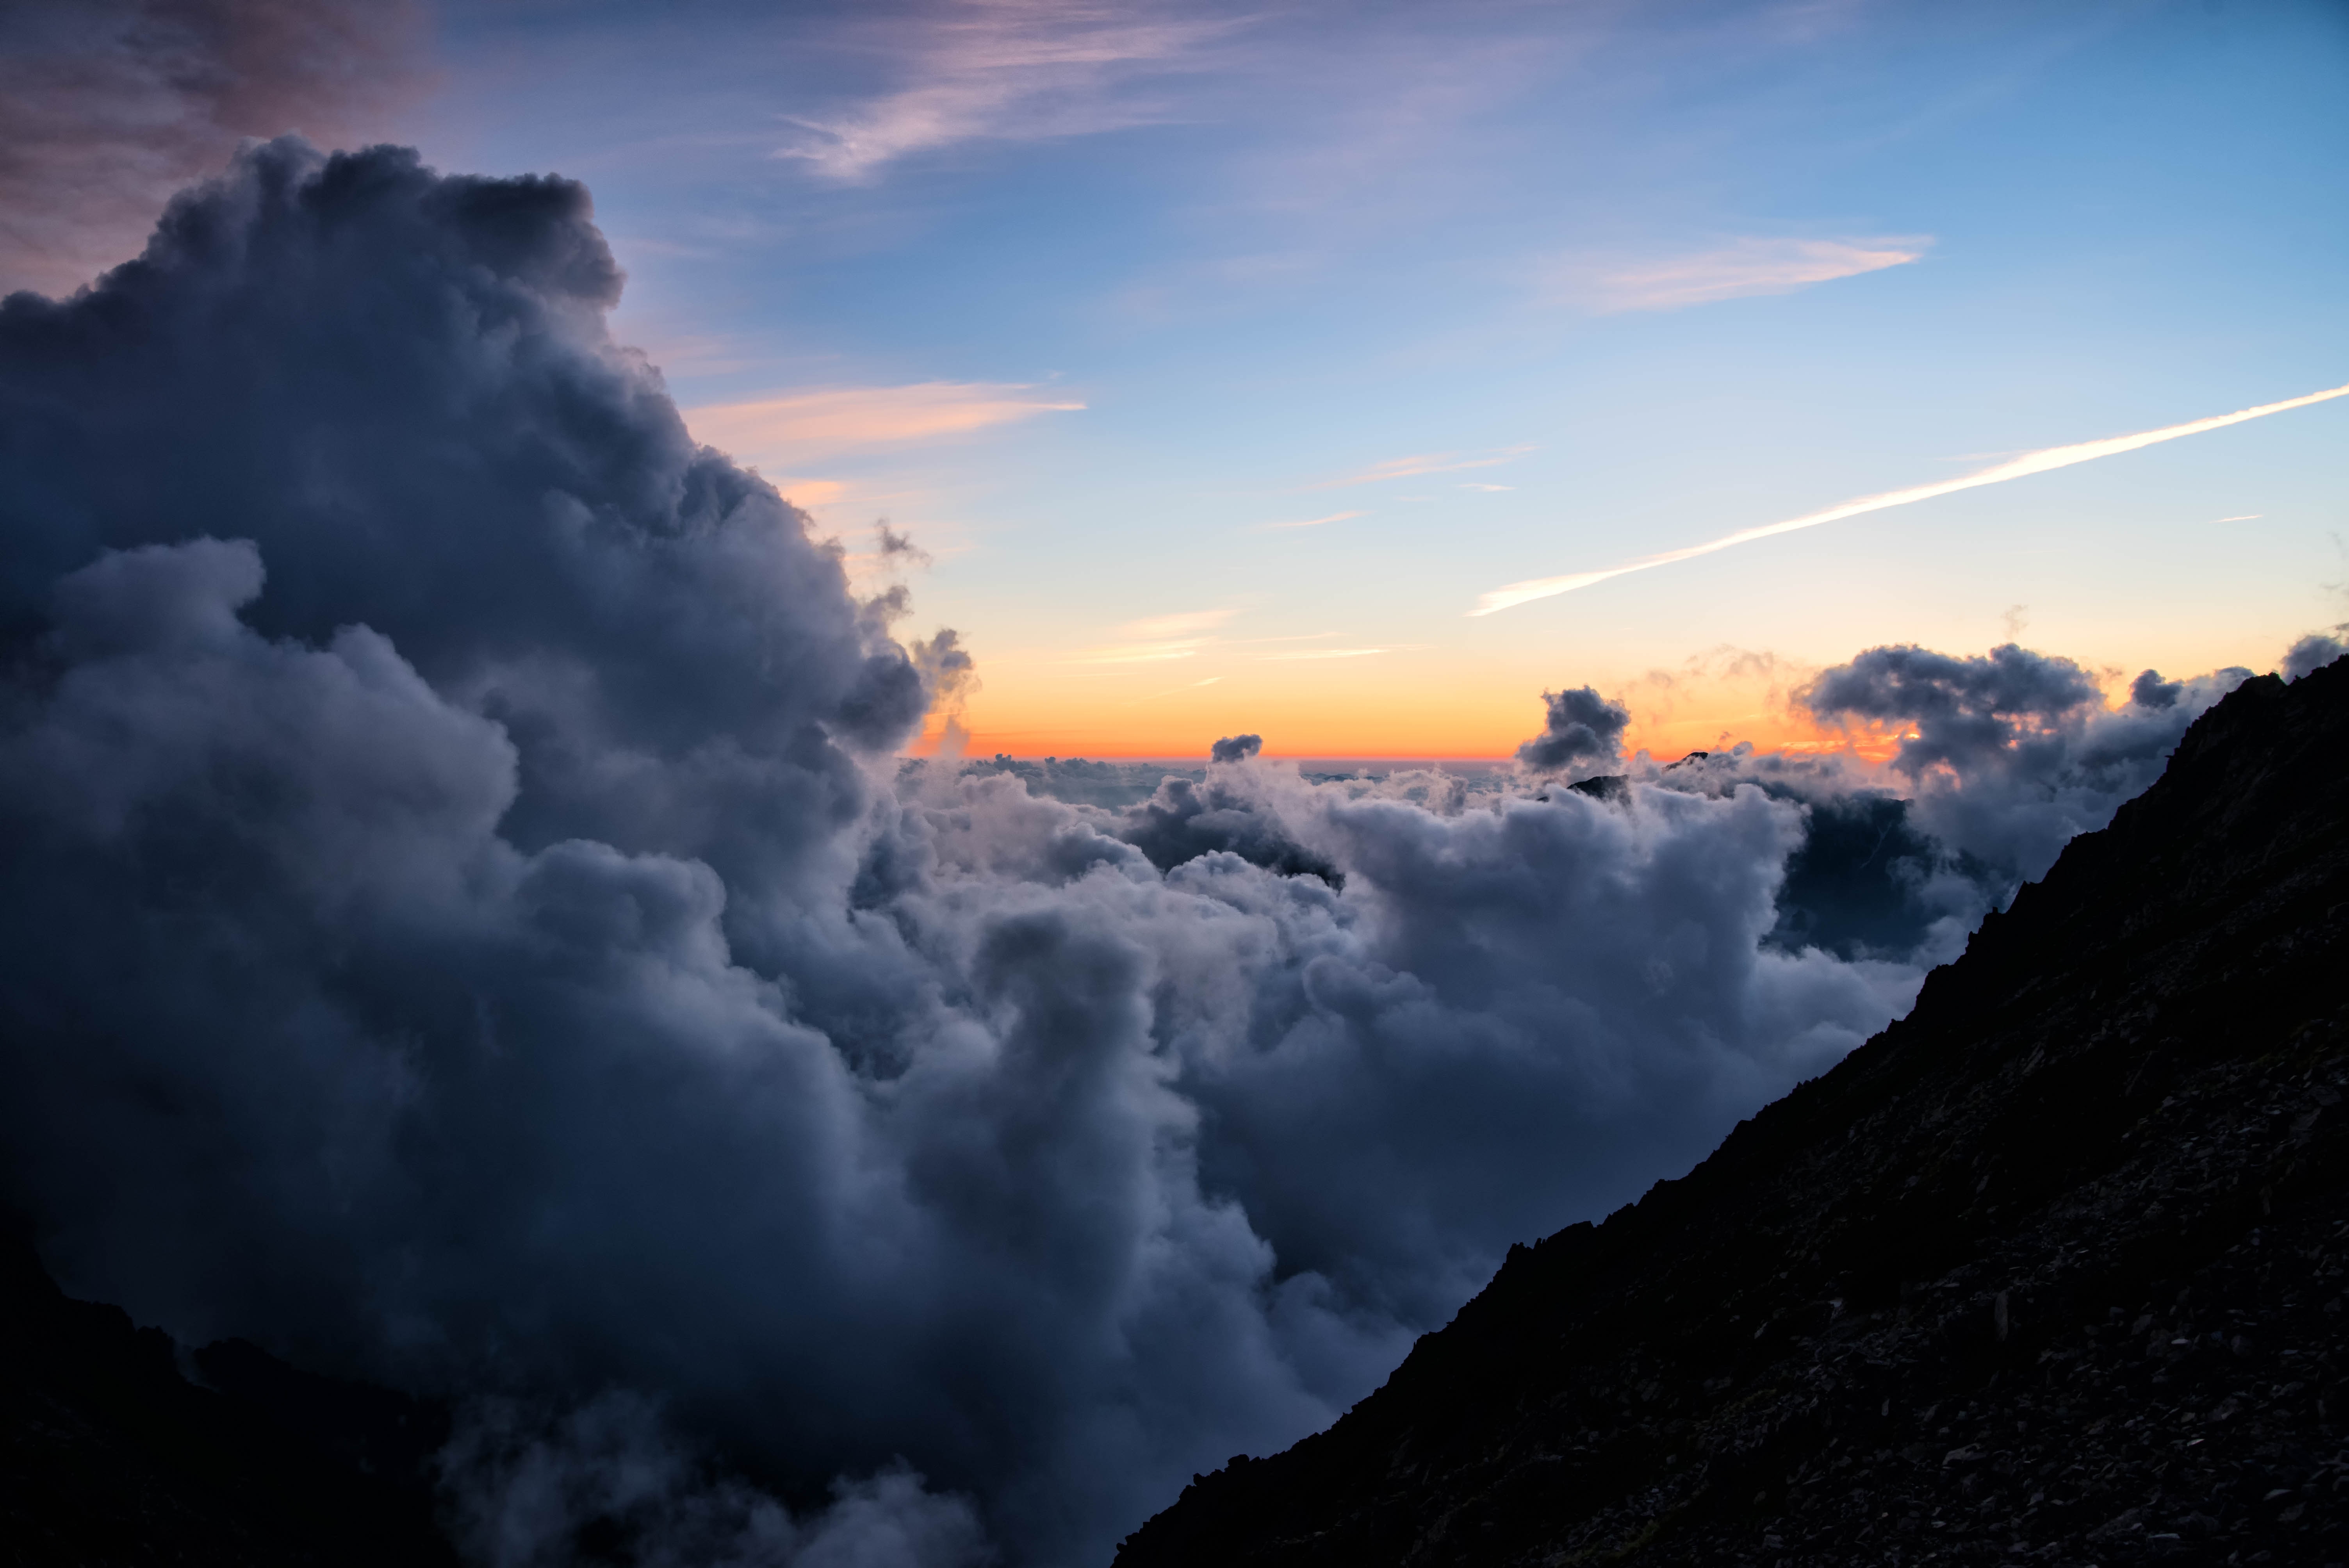
sky, cloud, cumulus, geological phenomenon, atmospheric phenomenon, daytime, atmosphere, mountain, evening, horizon, meteorological phenomenon, sunset, dusk, afterglow, sunrise, sunlight, mountain range, dawn, landscape, rock, photography, ridge, summit, world, hill